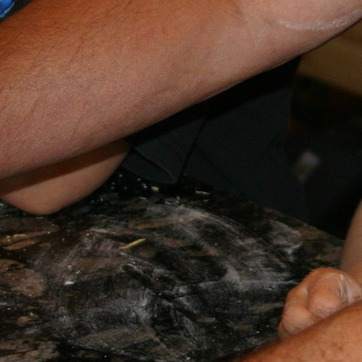
Material: polishedstone